Two Crude

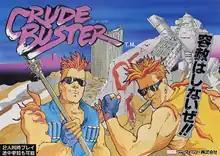
Arcade flyer

Two Crude, released in Asia as is a 1990 beat 'em up arcade game developed and published by Data East. It was a follow-up to "Bad Dudes Vs. DragonNinja" (1988). The game was later ported to the Mega Drive/Genesis in 1992. Outside Japan, the port was released under the name Two Crude Dudes.